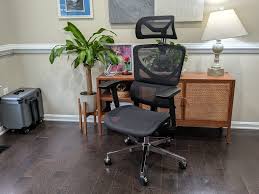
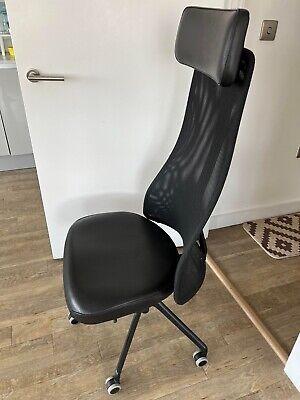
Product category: items_chair
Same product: no